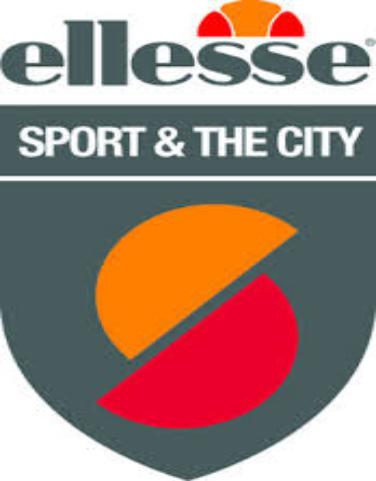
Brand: Ellesse
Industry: Clothes